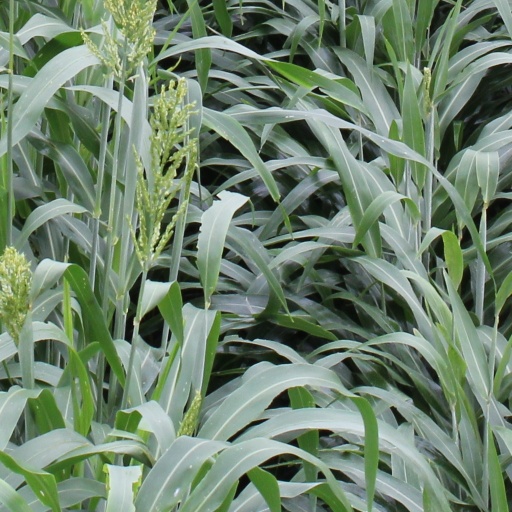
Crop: sorghum